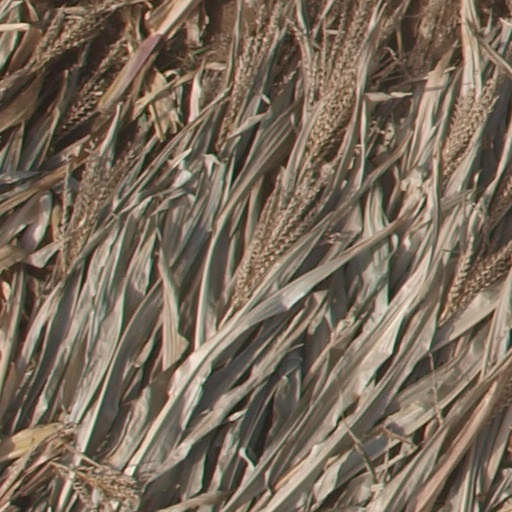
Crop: maize; corn